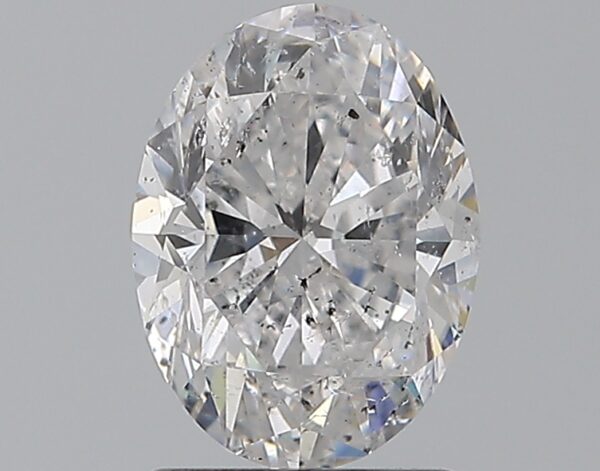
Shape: oval
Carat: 1.5
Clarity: SI2
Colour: E
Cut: GD
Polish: VG
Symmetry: VG
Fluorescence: N
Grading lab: IGI
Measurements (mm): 8.44 x 6.31 x 4.11